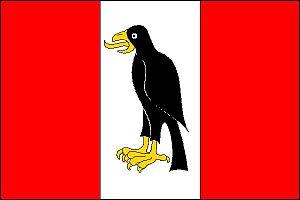
Sokolnice est une commune du district de Brno-Campagne, dans la région de Moravie-du-Sud, en République tchèque. Sa population s'élevait à 2 337 habitants en 2017.